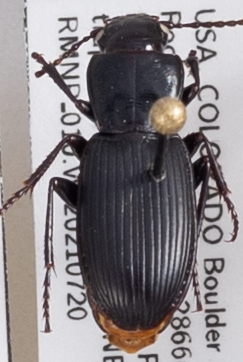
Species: Pterostichus protractus
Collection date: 2021-07-20
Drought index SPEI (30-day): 1.416
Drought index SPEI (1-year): -0.46
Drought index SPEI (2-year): -0.82